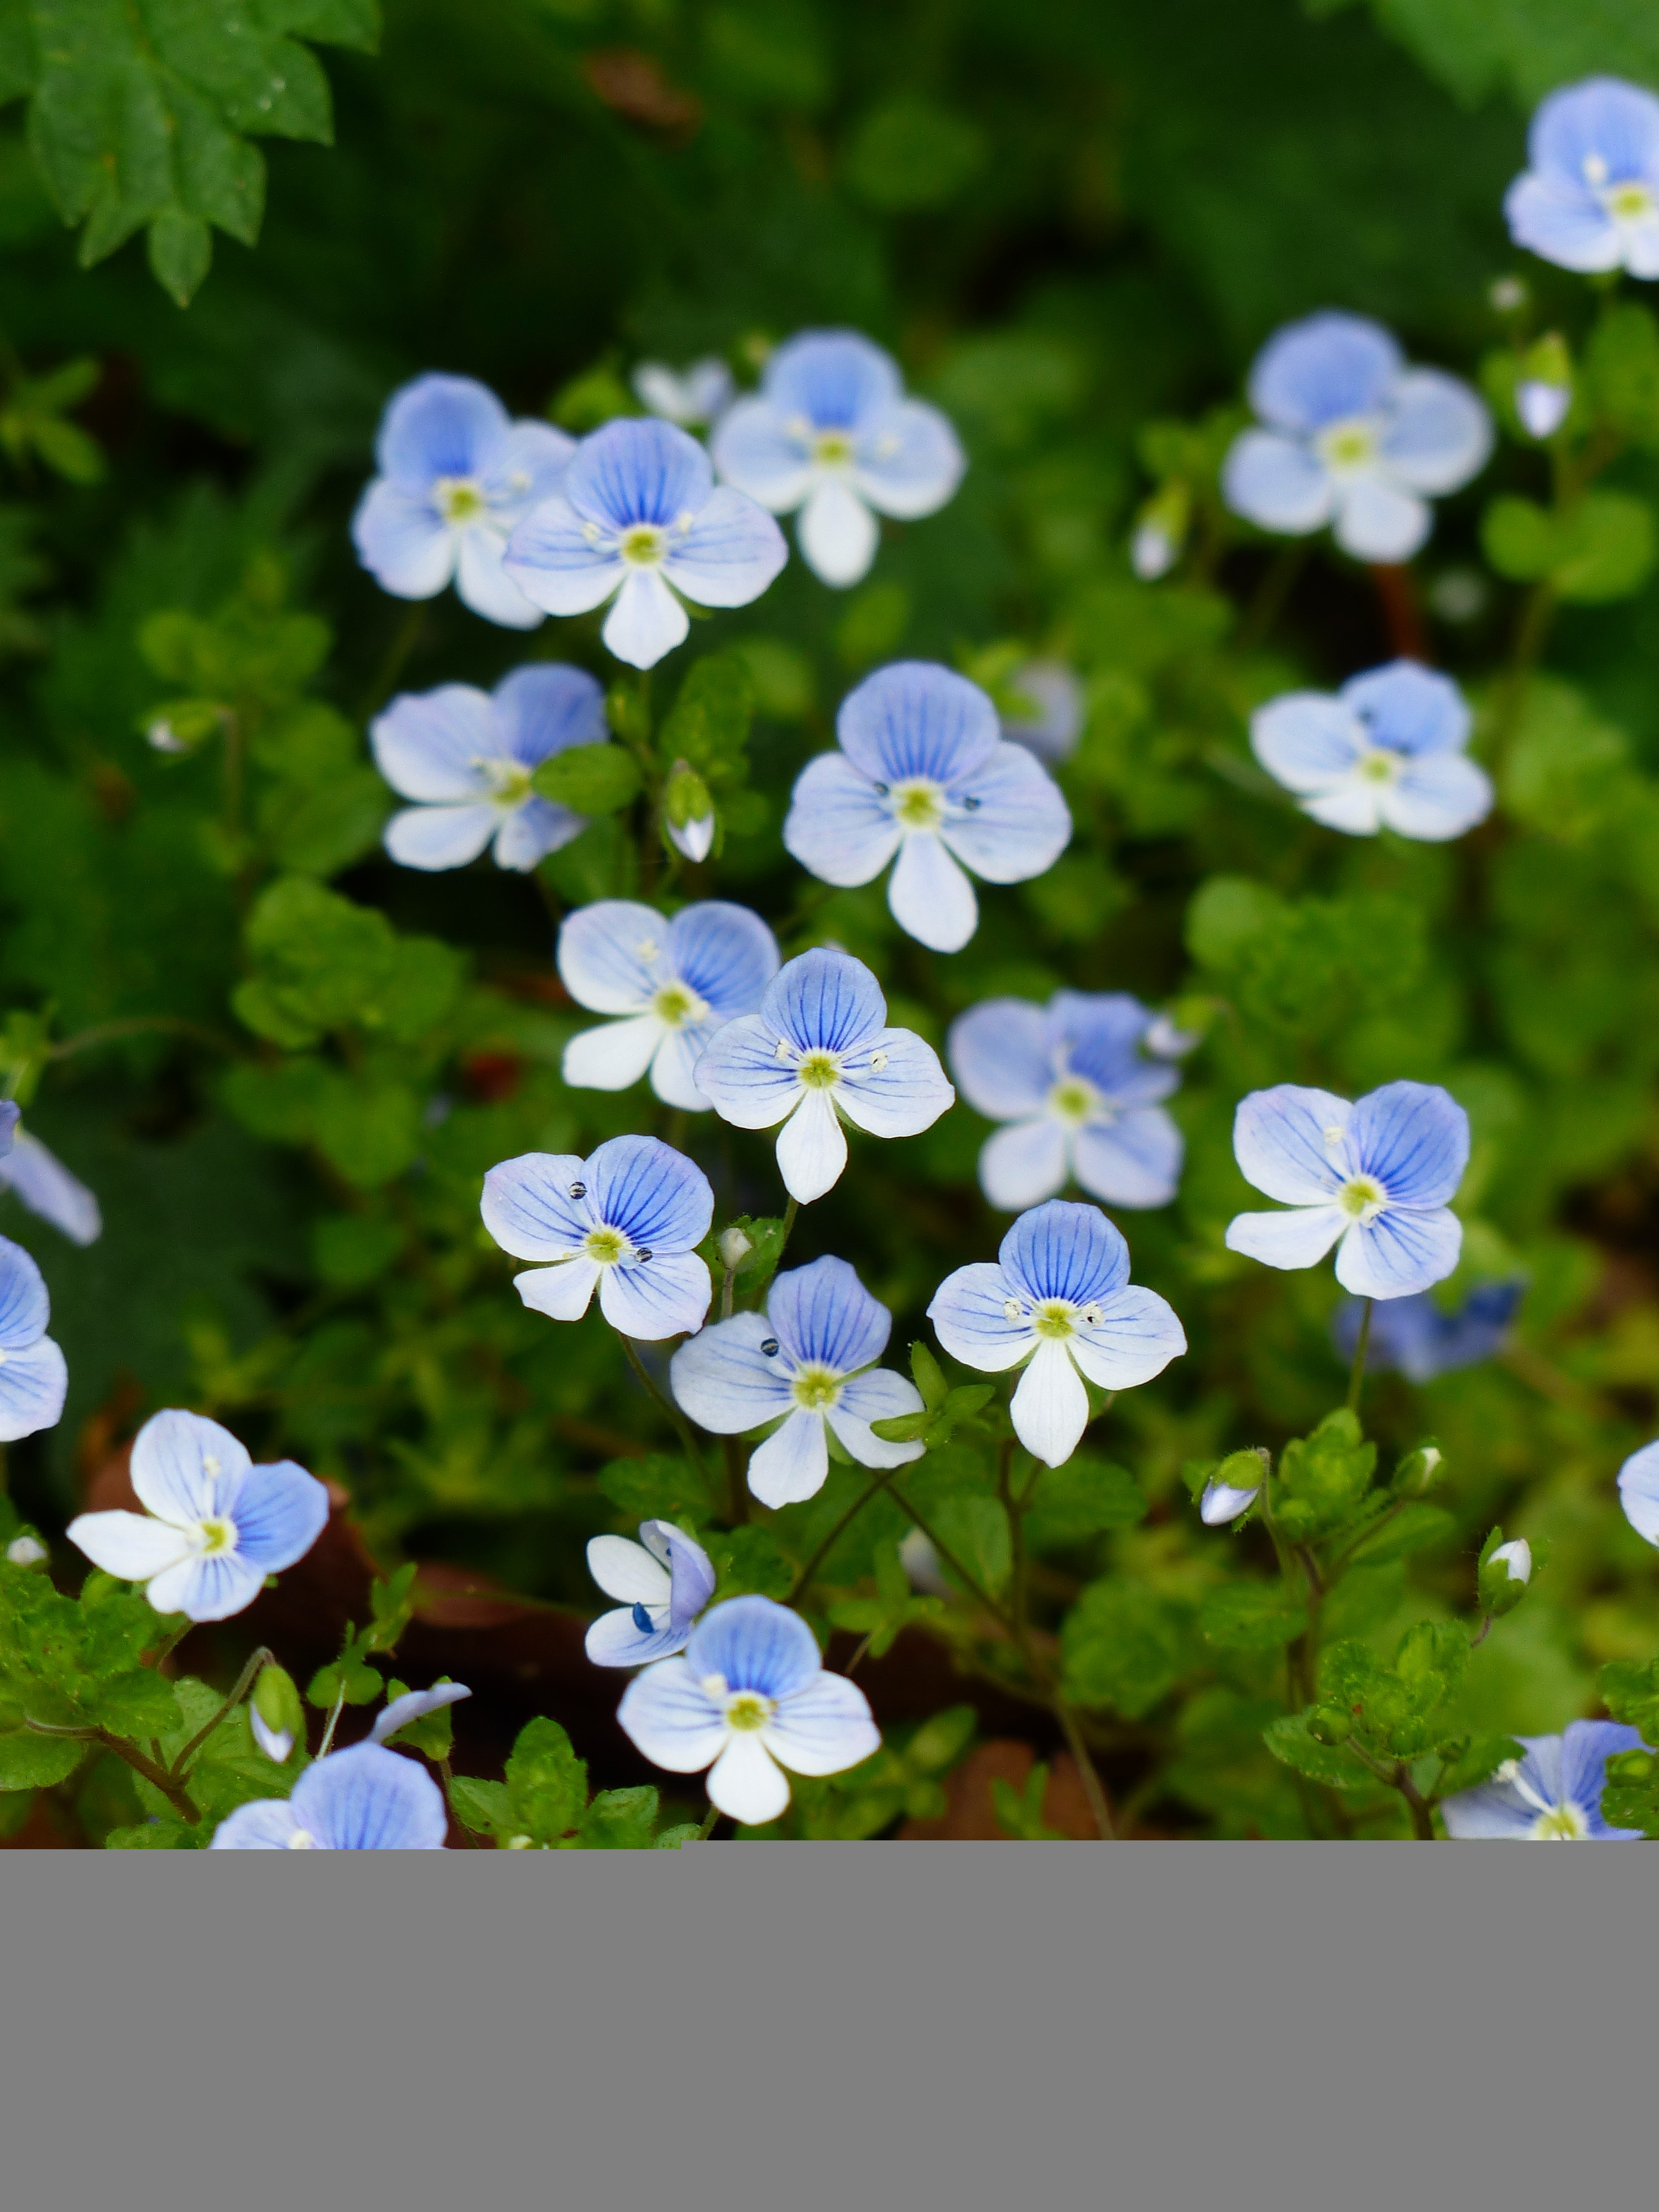
blossom, plant, white, flower, bloom, blue, flora, wild flower, wildflower, wild plant, pointed flower, forget me not, eyebright, veronica, medicinal plant, plantaginaceae, flowering plant, grassland plants, light blue, poisonous plant, naturopathy, honorary award, plantain greenhouse, although, chamaedrys, veronica plants, borage family, annual plant, land plant, veronica chamaedrys, mrs biss, wild forget me not, storm flower, veronicaceae